Unterelsaß

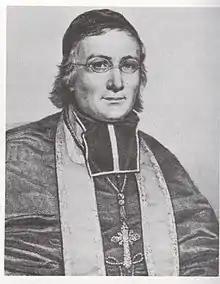
Andreas Räß (André Raess), Bishop of Straßburg

In the third election of January 10, 1877, the Alsatians of the District Lower Alsace elected the following deputies: